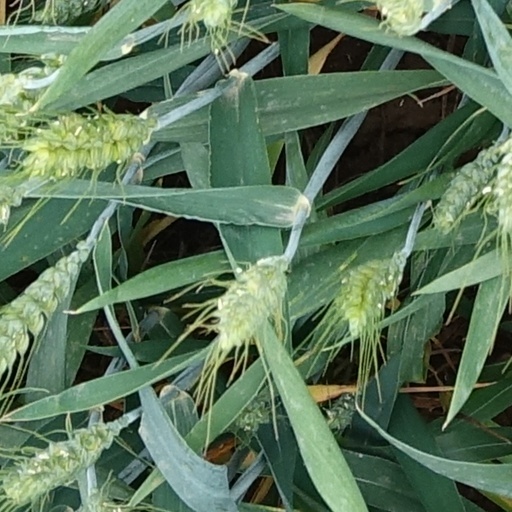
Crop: wheat